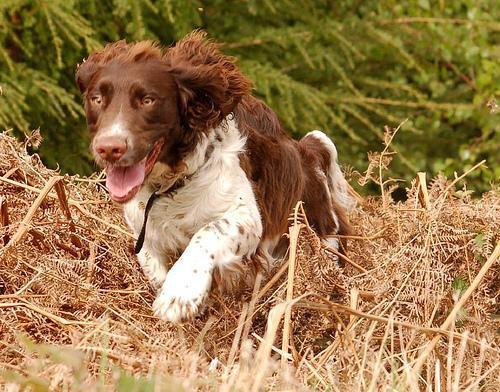
Welsh_springer_spaniel